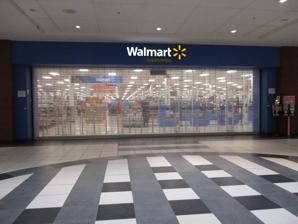
Building: Northgate Centre
Country: Canada
Year built: 1965
Shopping mall in Alberta, Canada Northgate Centre Location Edmonton, Alberta , Canada Coordinates 53°35′53″N 113°29′19″W / 53.59806°N 113.48861°W / 53.59806; -113.48861 Opening date 1965 Management Adam Elsafadi Owner First Capital Realty No. of stores and services Over 70 No. of anchor tenants 3 Total retail floor area 511,000 square feet (47,500 m 2 ) No. of floors 2 Parking 1,800 Public transit access Northgate Transit Centre Website northgatecentre .ca Northgate Centre is a shopping mall located in the northern part of Edmonton, Alberta . It contains more than 70 stores and services. Its main anchor tenants are Marshalls , Safeway , and Walmart . History The mall first opened in April 1965 as Northgate Shopping Centre and was home to the Woodward's department store. A major renovation was completed in 1986, adding a second story and twin two-level parkades on the northwest and southwest corners, and the mall was renamed Northwood Mall. In 1994, Kmart opened a new larger location after closing at North Town Mall, however, this store would not last long as it closed in 1998 and Zellers opened in its space. The same year, First Capital Realty took ownership of the mall and a year later began a three-year redevelopment that was completed in 2002. The project included new locations for existing tenants Future Shop and Safeway , expanded space for Zellers , and a refurbished second-floor food court. The name was changed to Northgate Centre. In 2011 Walmart announced that it had acquired the lease for the location of the Zellers anchor store, which subsequently closed. In October 2012, the Walmart Supercentre opened. In the same year, Sport Mart closed to become Ardene. In the next year, Lammle's Western Wear and Tackle closed, and Rexall opened in its' former space the same year. Subsequently, the Service Canada location was closed. On March 28, 2015, the Future Shop closed. In 2017, Game City, a local video game store, moved from Londonderry Mall to Northgate, and Marshalls opened in Future Shop's former space the same year. In May 2018 the Rexall location closed, as well as the Chili's outparcel the same year. Game City relocated to a former Coles in 2019. Around 2019-2020, the mall's McDonald's relocated to a new outparcel from the food court. In 2020, Healthcare Solutions relocated to Rexall's former space, and in its' former location Dollarama opened, now having 2 Dollarama stores across from each other in the area, with one in North Town Centre across 137 Ave. In 2024, Clare Beauty Supply opened, however, Ardene closed, and Game City relocated back to Londonderry Mall. Safeway also underwent a renovation. Gallery Walmart Safeway Marshalls Former Ardene References